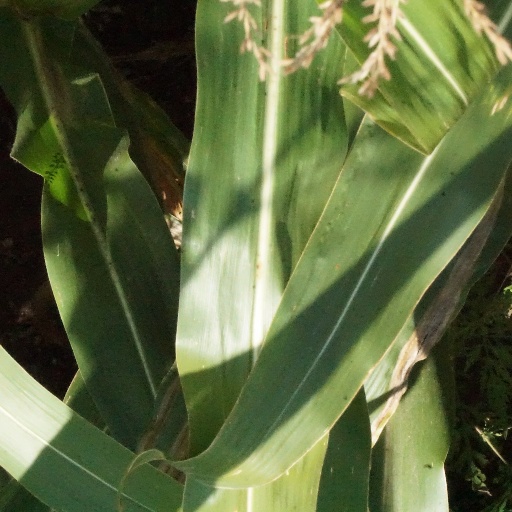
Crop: maize; corn